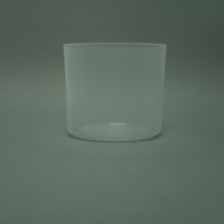
Color: white/transparent
Cap type: standard cap